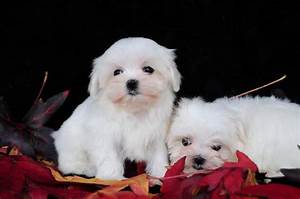
Label: dog